Gary Grainger

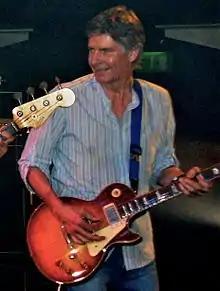
Grainger in 2010

Gary Grainger (born 20 October 1950) is an English rock, blues, jazz and pop songwriter and guitarist, most known for his work with Rod Stewart.